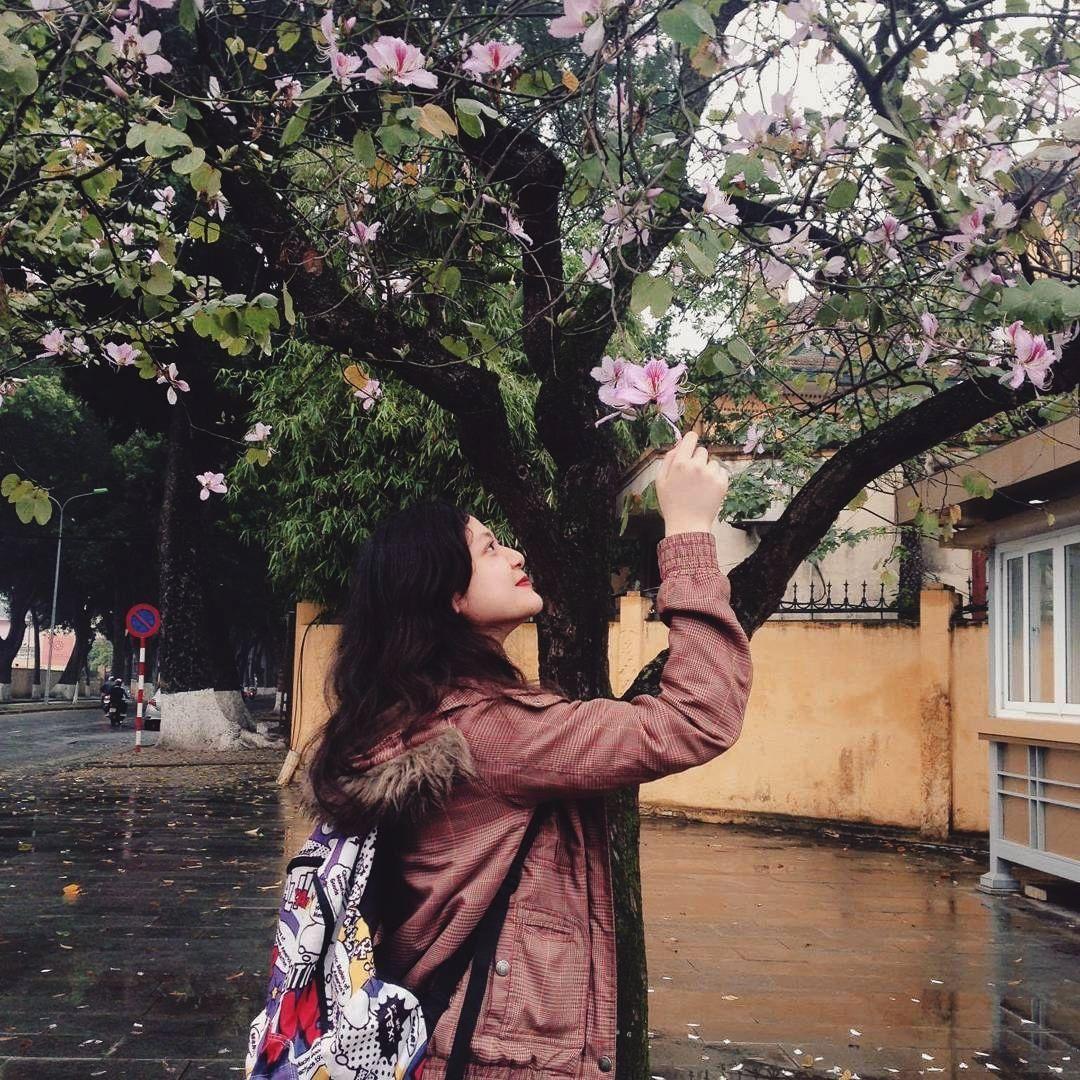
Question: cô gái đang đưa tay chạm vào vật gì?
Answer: cô gái đang đưa tay chạm vào một bông hoa